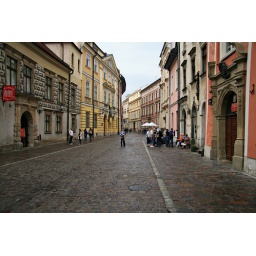
The late, great Pope John Paul II lived in the yellow house on the left from 1951-1967.